Big Girl (novel)

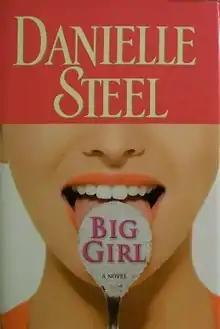
First edition

Big Girl is a novel by Danielle Steel, published by Delacorte Press on February 23, 2010. The book is Steel's 80th novel.